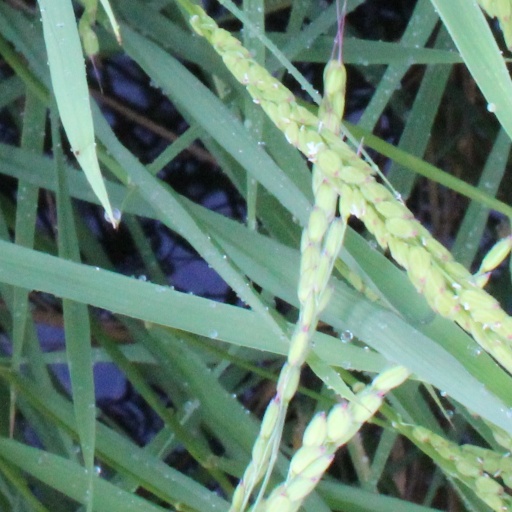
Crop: rice